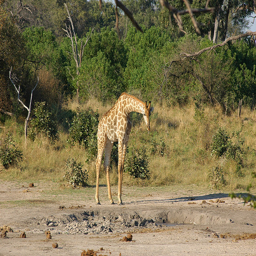
A giraffe standing on a dirt piece of land.
A tall giraffe is standing on the brown dirt.
A lone giraffe standing against a wilderness background
The giraffe is walking through a grassless trail.
A lone giraffe wandering in his natural habitat.